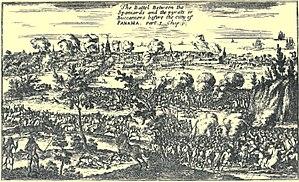
La bataille de Mata Asnillos également appelé sac de Panama oppose, le 28 janvier 1671, les pirates commandés par Henri Morgan aux troupes espagnoles de la ville de Panama.